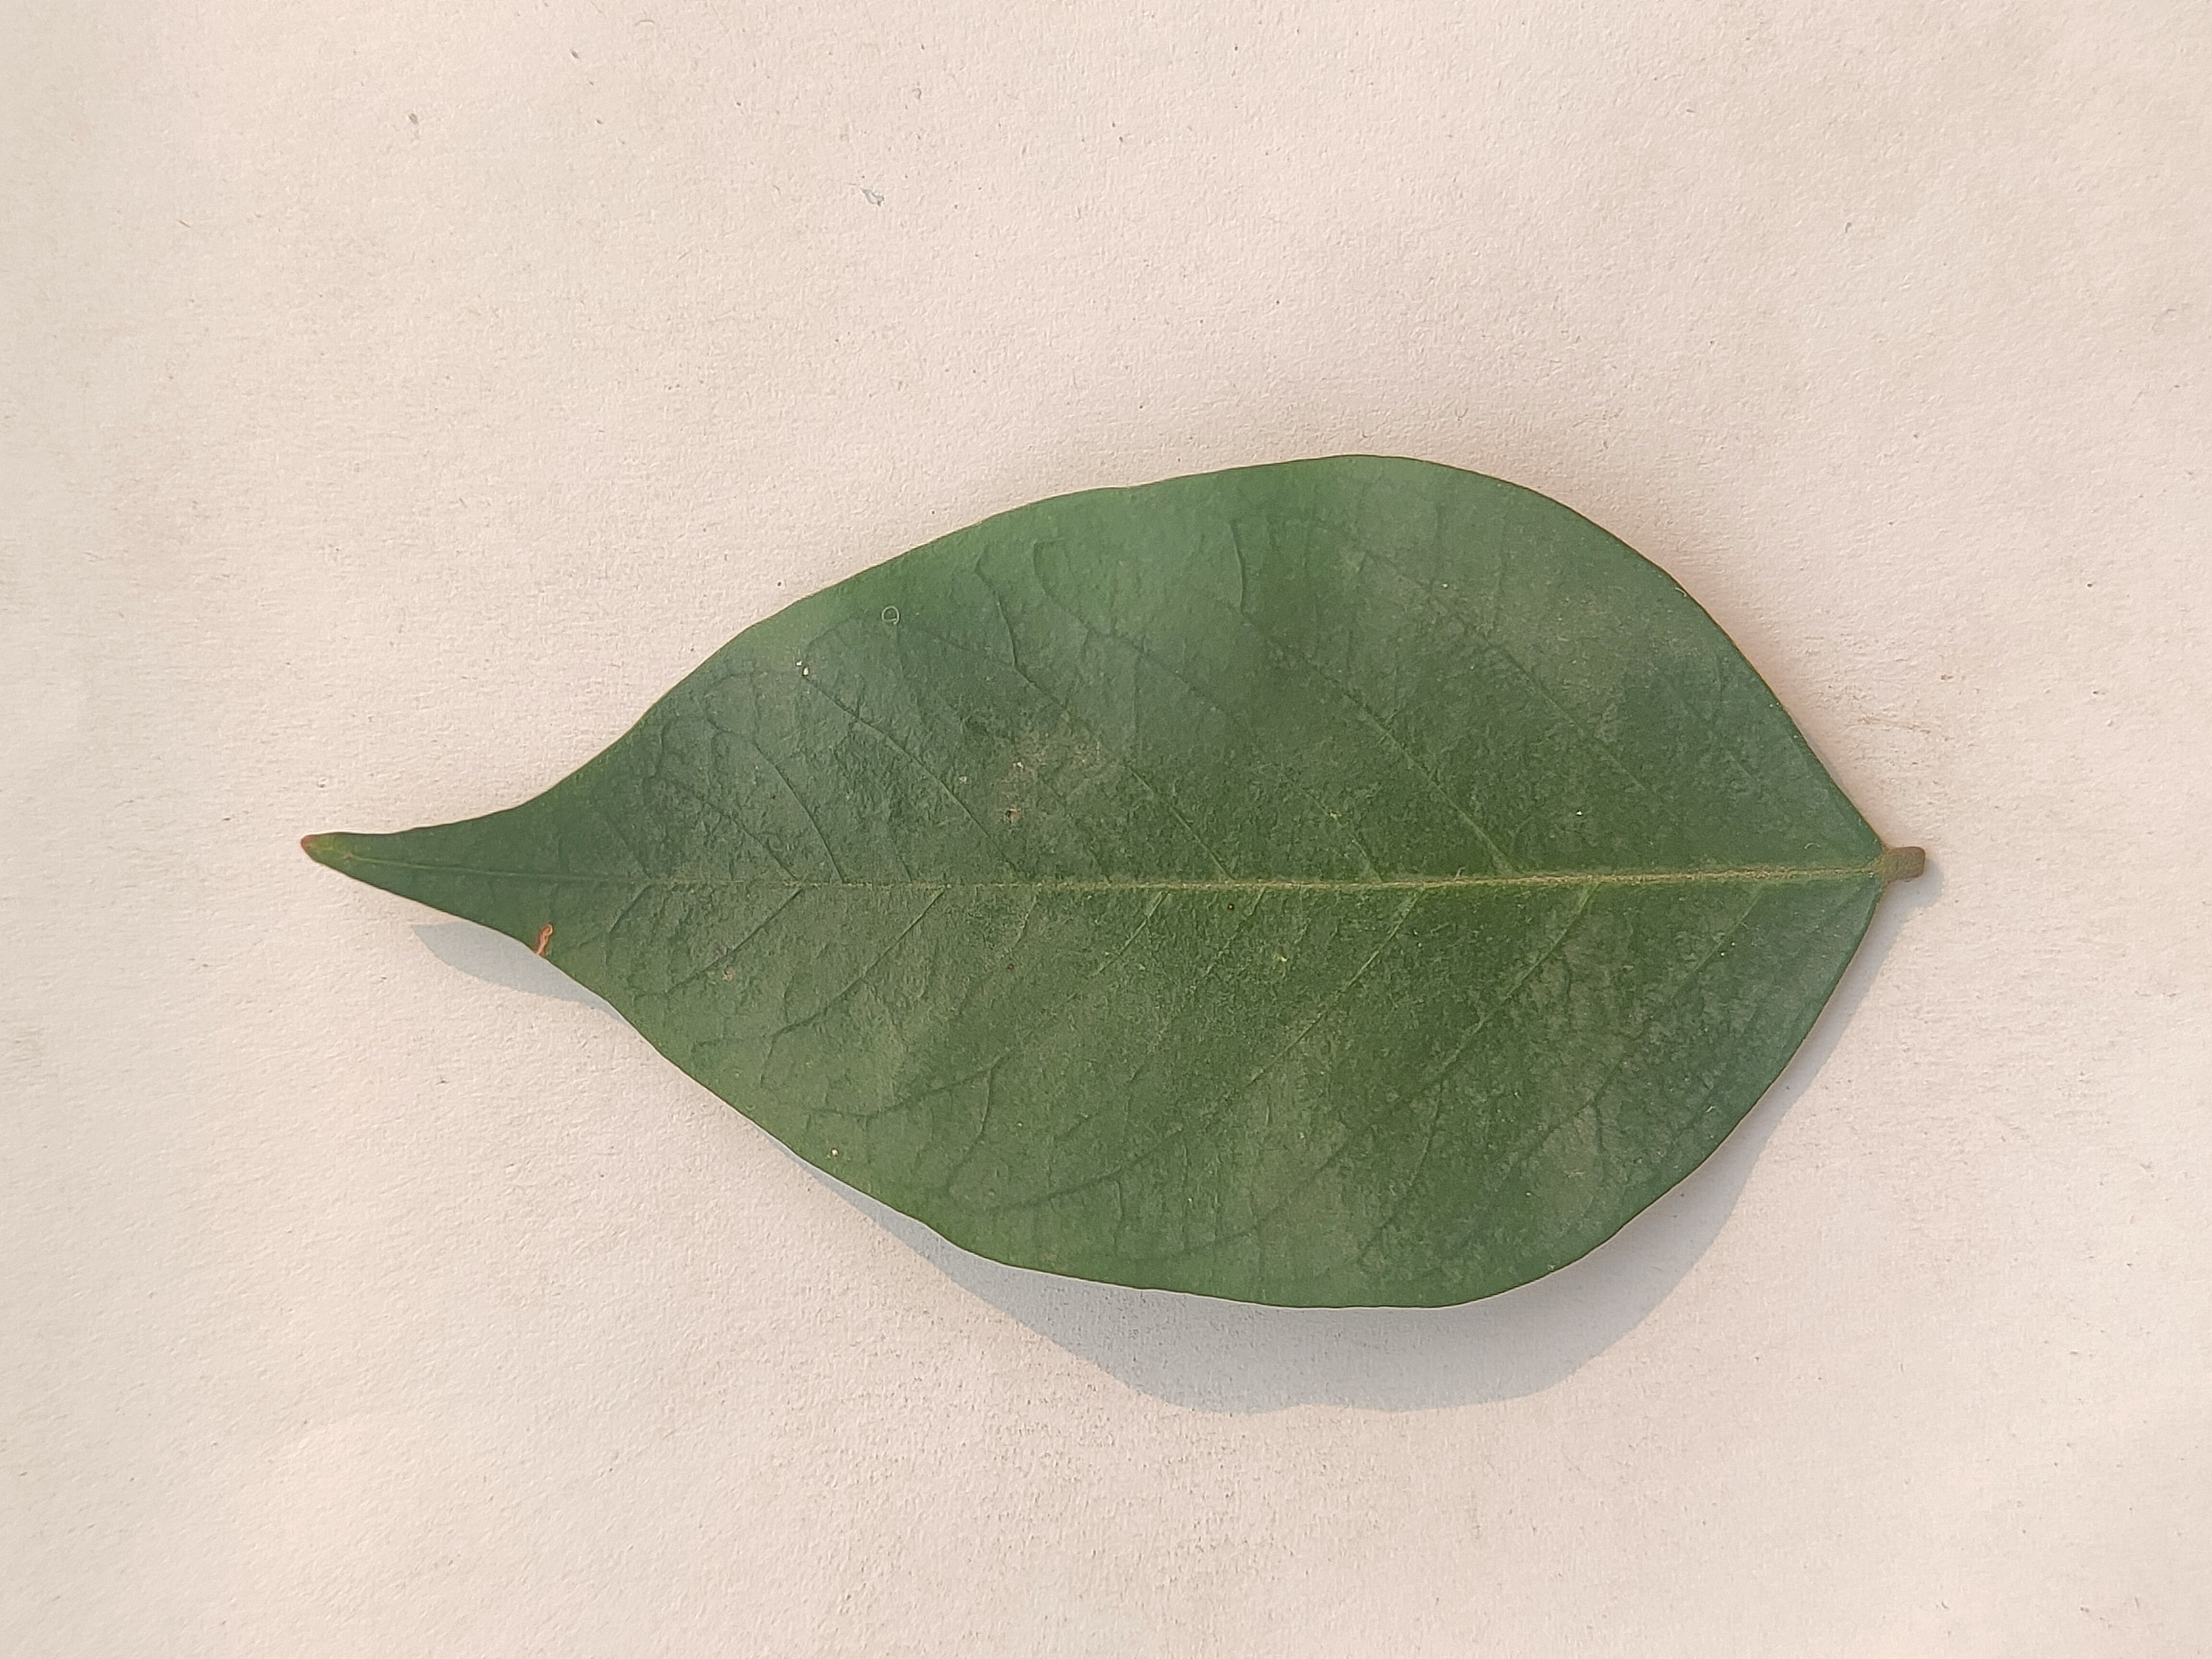
Leaf variety: Star Fruit